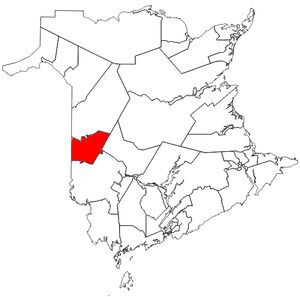
Carleton est une circonscription électorale provinciale du Nouveau-Brunswick représentée à l'Assemblée législative depuis 2014.